Bird-class minesweeper

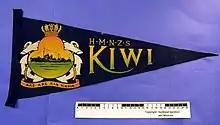
The pennant of "Kiwi"

The Bird-class vessels were , and , all named for native bird species of New Zealand. The three Bird-class vessels, designated build numbers 314 to 316, were laid down on 19 March 1940 with the first of them, "Moa", launched on 15 April and completed on 19 August 1941. She had been commissioned into the Royal Navy on 12 August. The second and third ships, "Kiwi" and "Tui" respectively, were completed on 28 October and 5 December. They were commissioned directly into the Royal New Zealand Navy (RNZN), which had been formed on 1 October 1941.